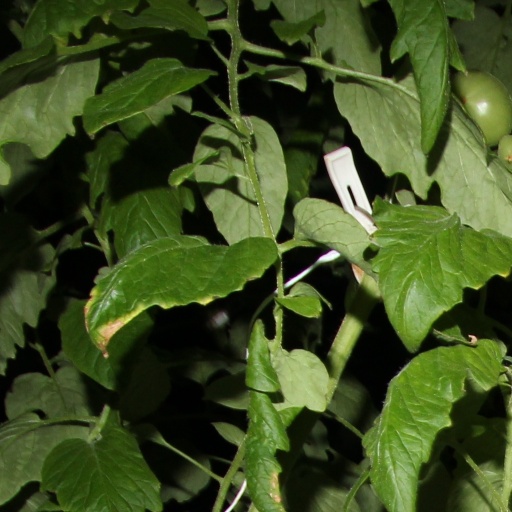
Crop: tomato